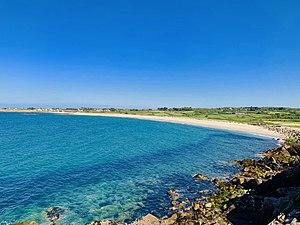
Anse et plage de la Mondrée, à Fermanville, Normandie.
Fermanville est une commune française, située dans le département de la Manche en région Normandie, peuplée de 1 281 habitants.